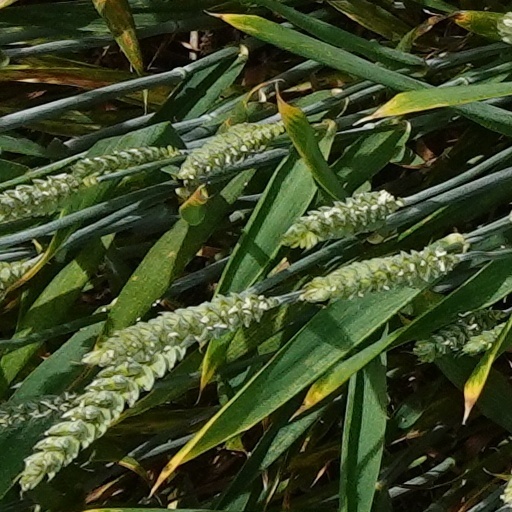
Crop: wheat